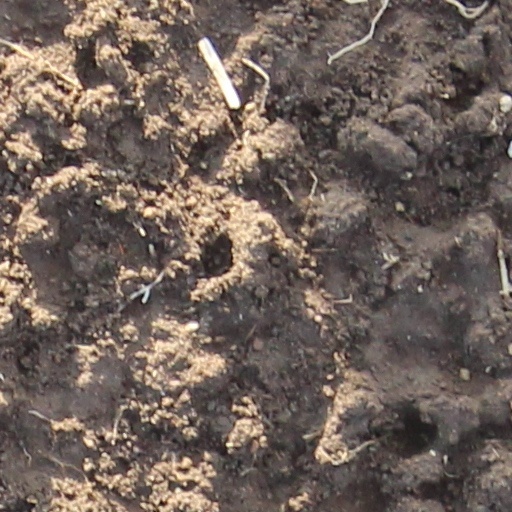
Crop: wheat